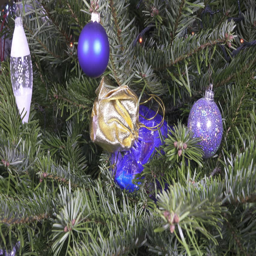
the gift bag is hidden on branches of a new year tree